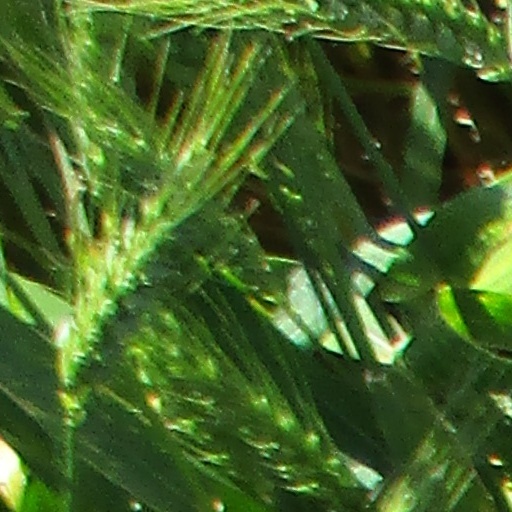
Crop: wheat